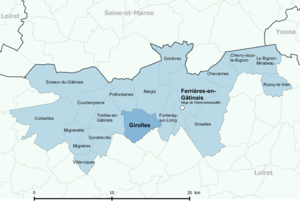
Périmètre de la fr:communauté de communes des Quatre Vallées (Loiret) - Positionnement de la commune de Girolles.
Girolles était une commune française située dans le département du Loiret en région Centre-Val de Loire.